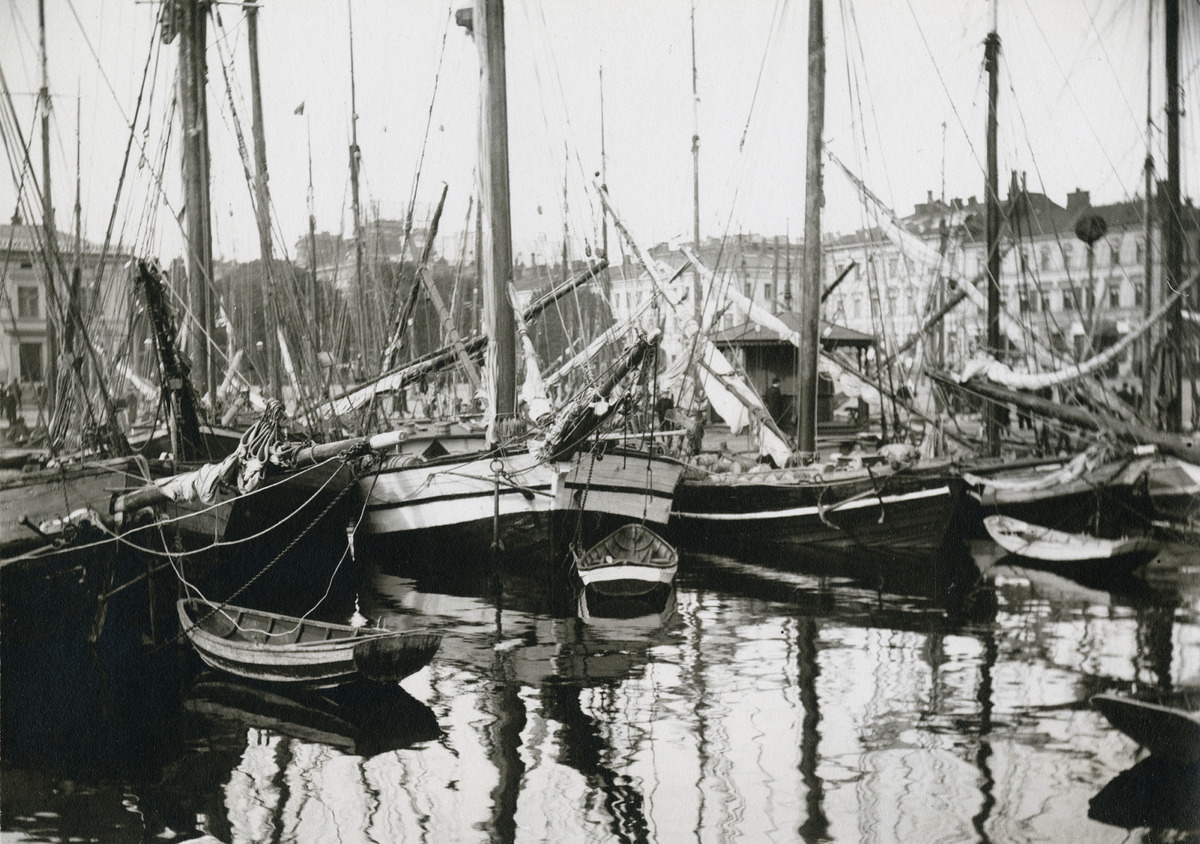
Kauppatori, syys- eli silakkamarkkinat
sisällön kuvaus: Kauppatori, syys- eli silakkamarkkinat. Kalastajien aluksia Kolera-altaassa. mustavalkoinen
Ajankohta: kuvausaika 1900 -luvun alku
Paikka: Suomi, Uusimaa, Helsinki, Kaartinkaupunki Helsinki, Kauppatori
Aiheet: torit, satamat, vesikulkuneuvot laivat veneet, rannat, markkina-alueet, myyjät, ostajat